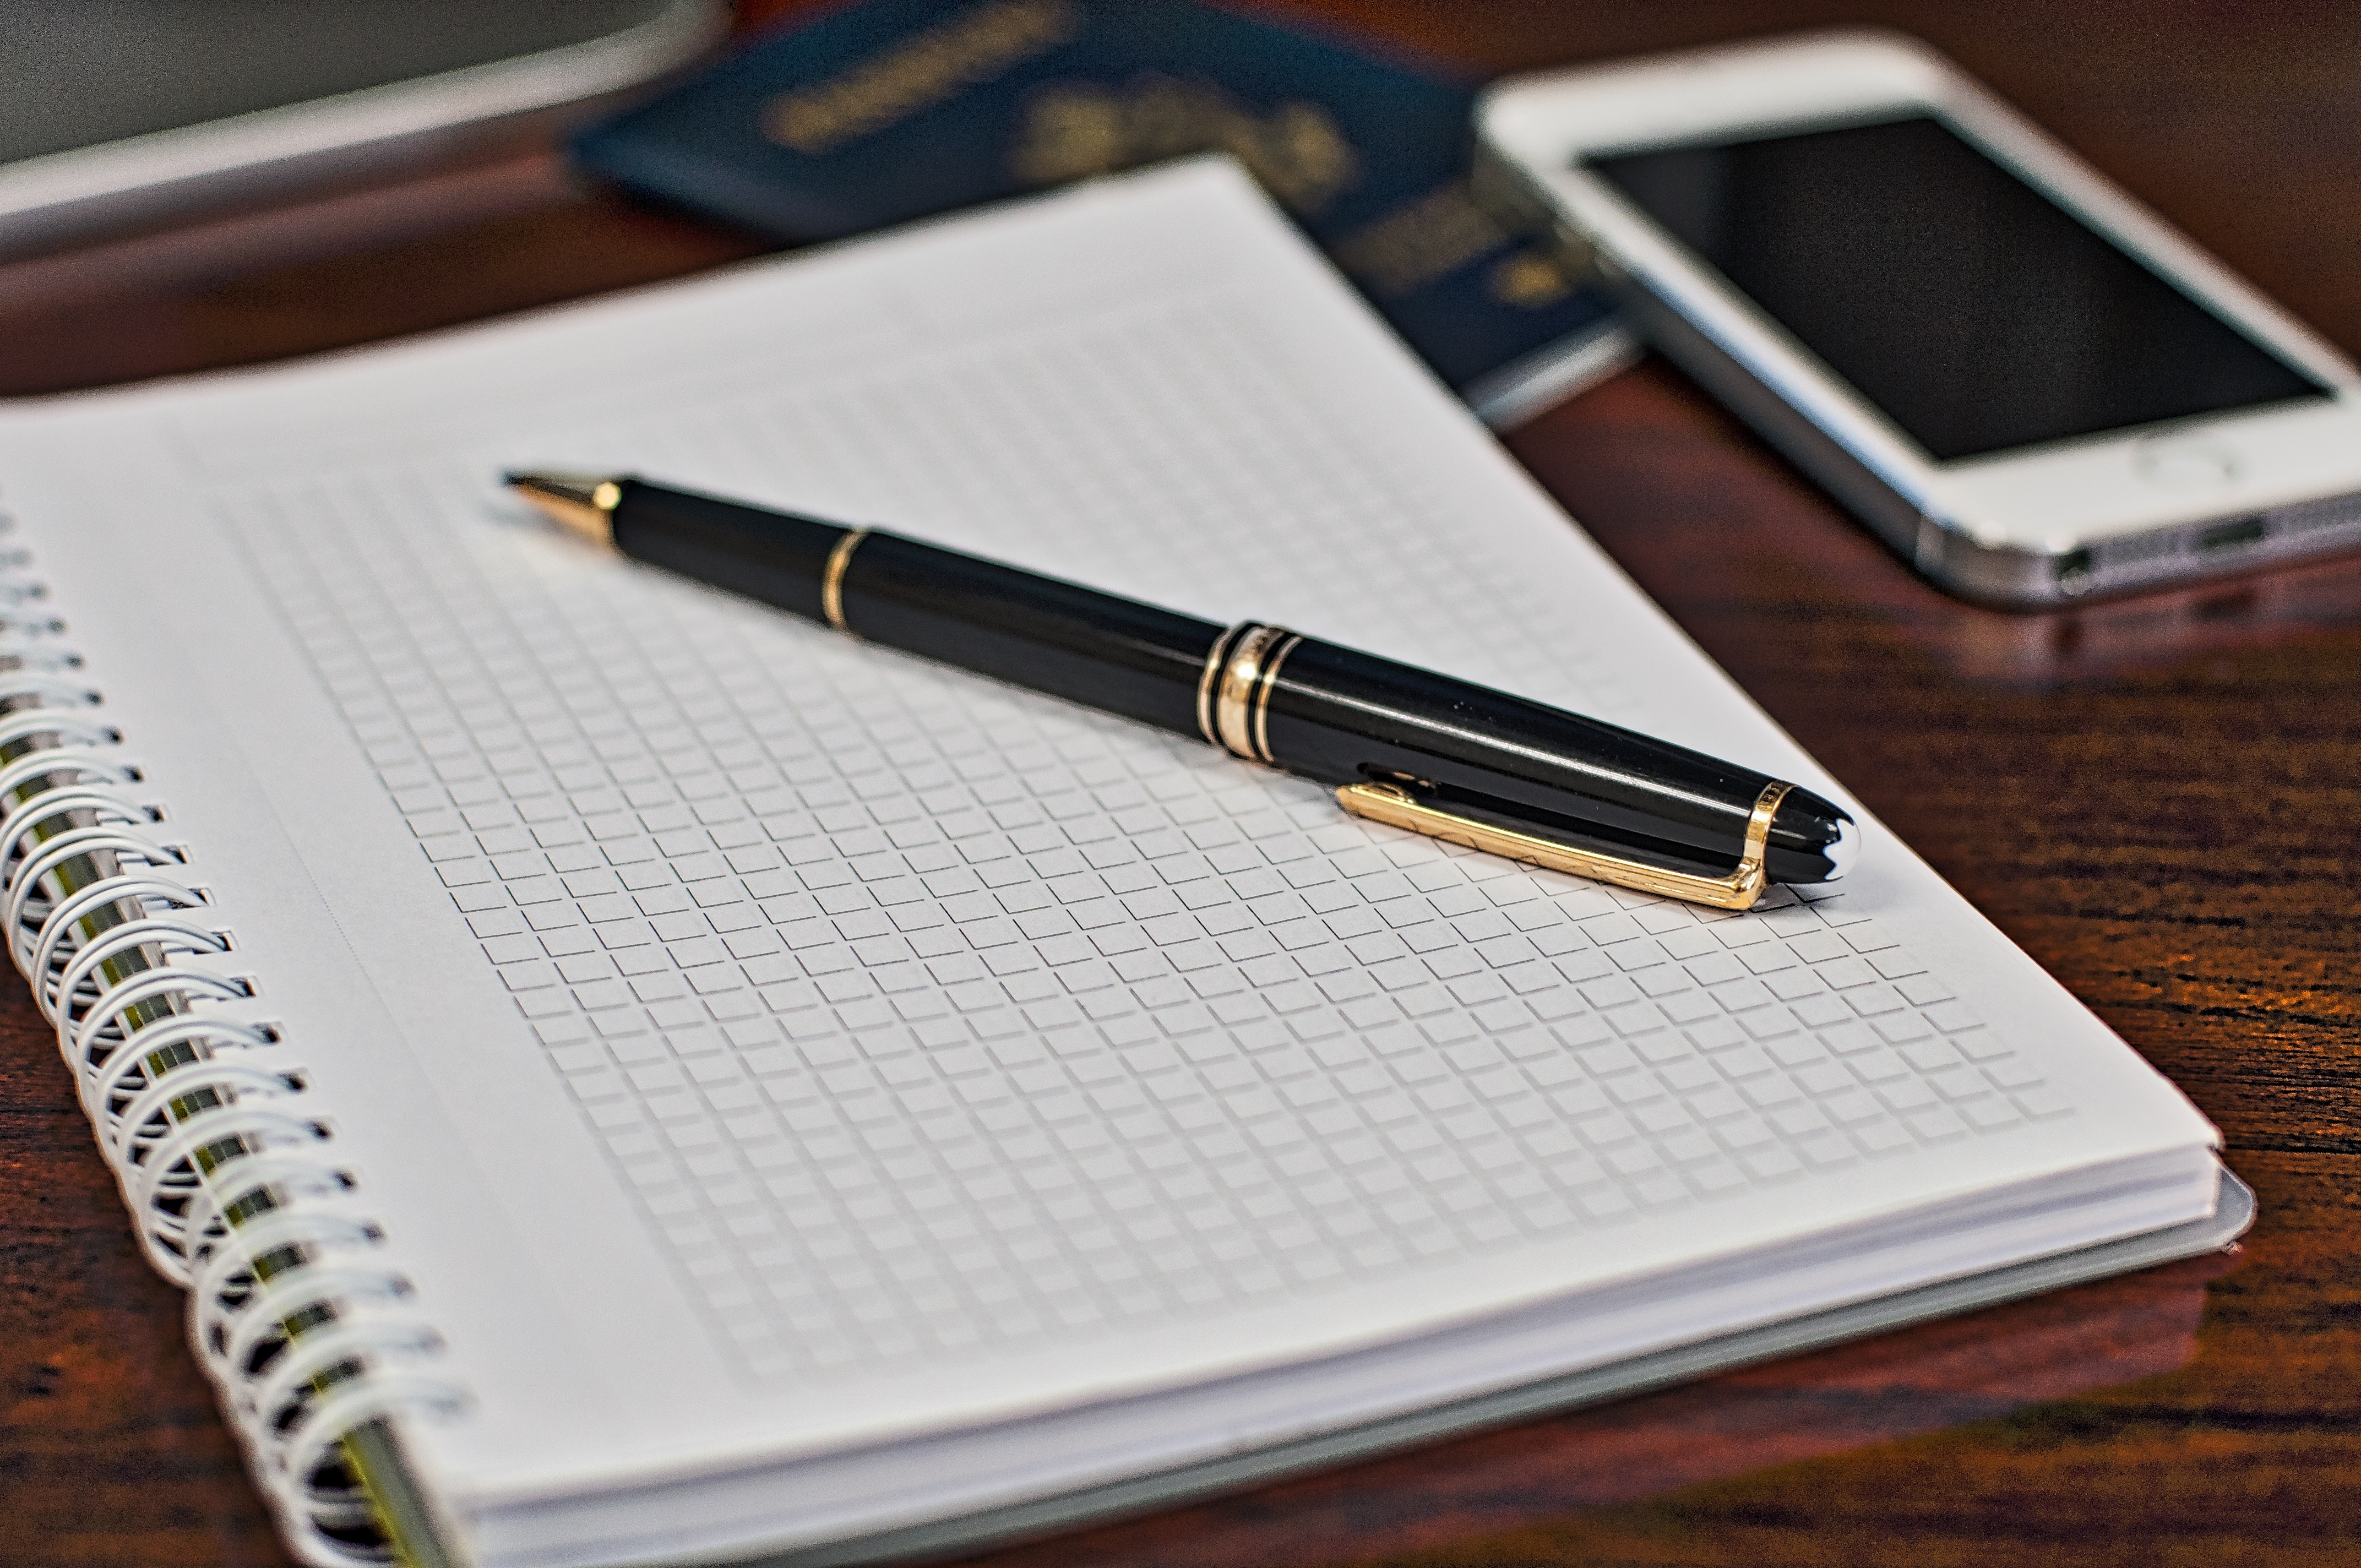
writing, pen, journal, notepad, business, brand, mont blanc, document, notes, office equipment